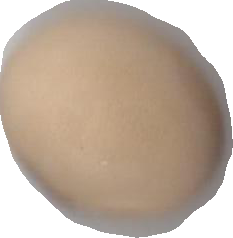
Variety: Anjasmoro